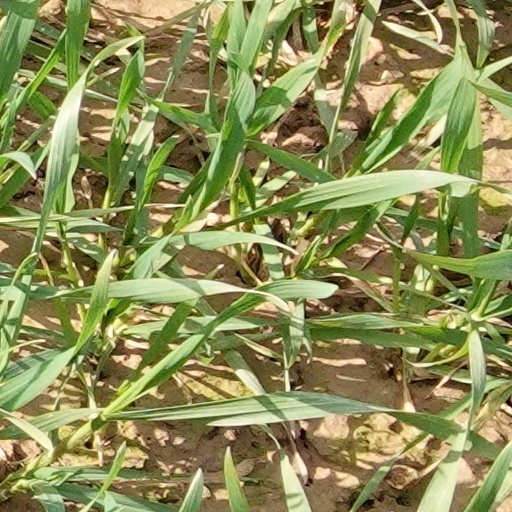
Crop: wheat